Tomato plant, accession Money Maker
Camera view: tilt-top (135 deg); turntable rotation: 330 degrees
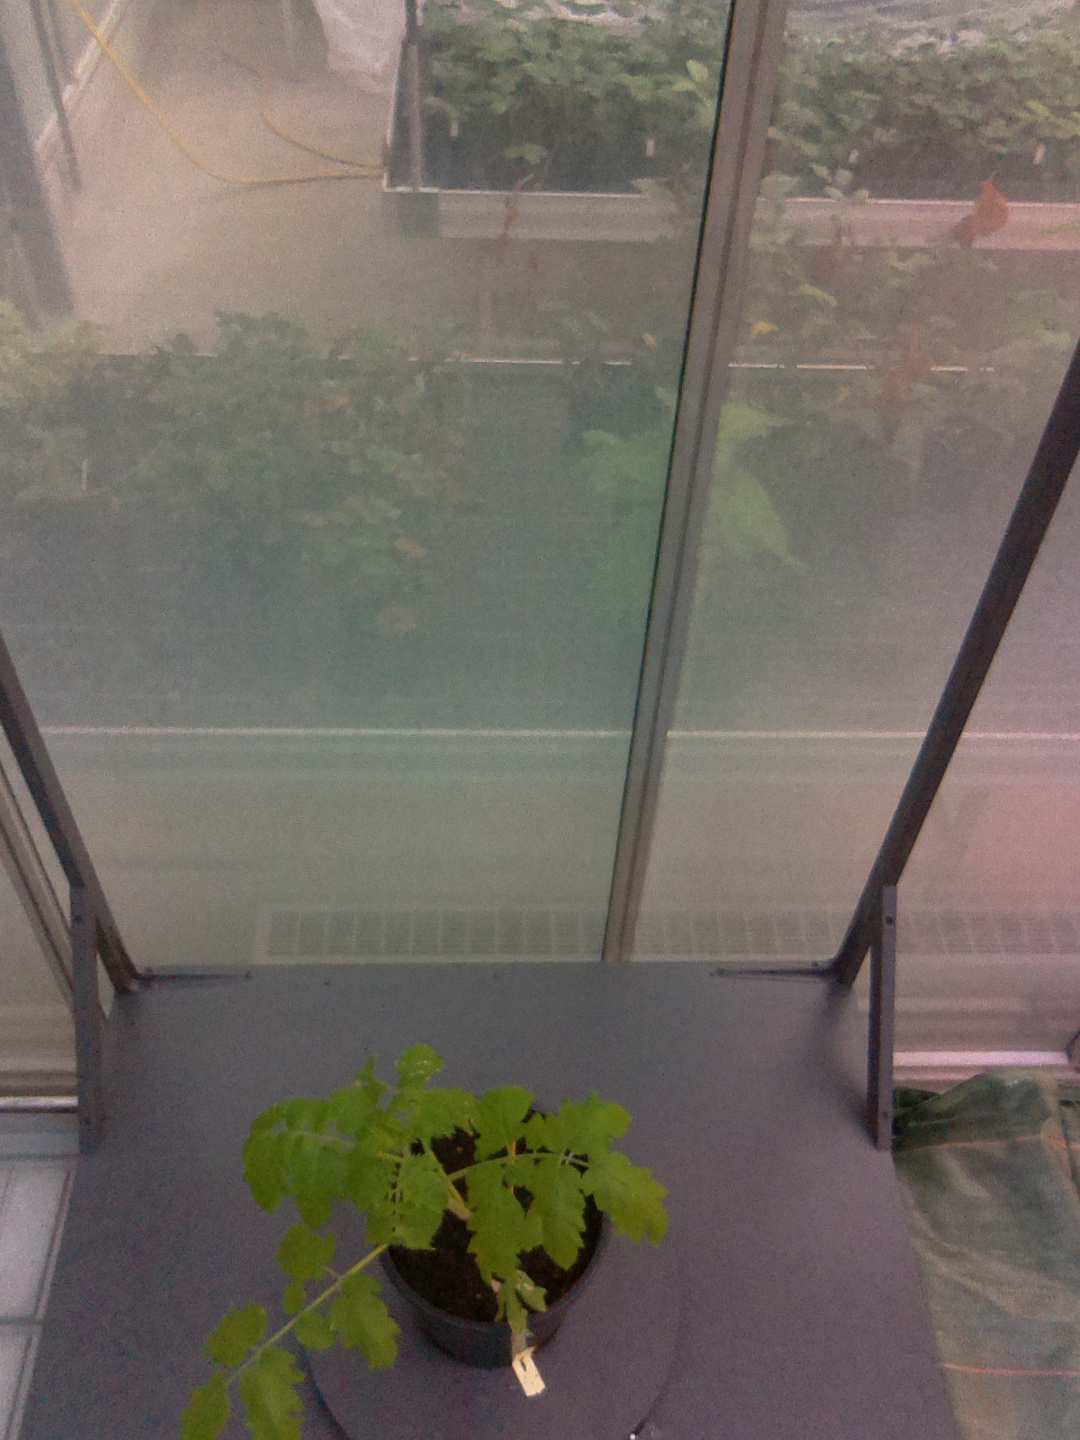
BBCH growth stage 13: 6 of true leaves visible